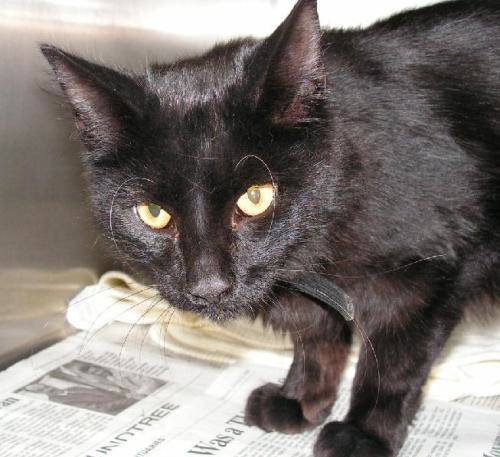
Label: cat